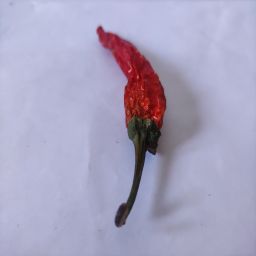
Crop: New Mexico Green Chile
Quality: Dried